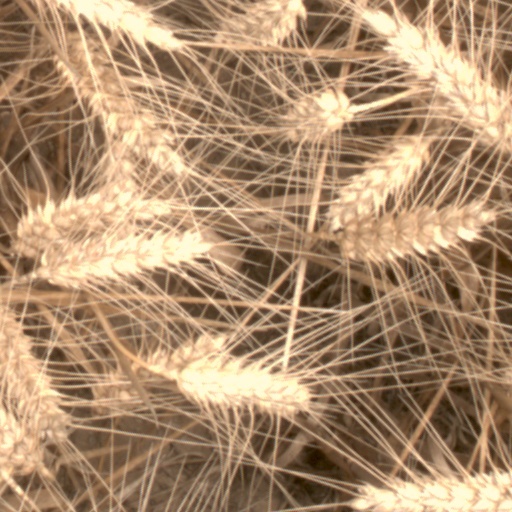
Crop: wheat